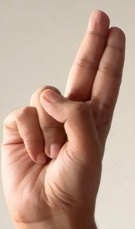
ASL sign: U